Communism in Korea

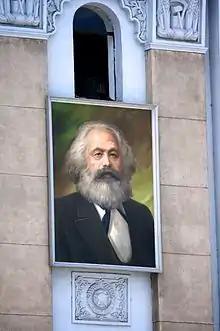
A portrait of Karl Marx on the wall of the Ministry of Foreign Trade. The portrait was removed in 2012 and reinstated in 2024.

Kim Il Sung advanced "Juche" as a slogan in a December 28, 1955, speech titled "On Eliminating Dogmatism and Formalism and Establishing "Juche" in Ideological Work". The "Juche" Idea itself gradually emerged as a systematic ideological doctrine under the political pressures of the Sino-Soviet split in the 1960s. The word "Juche" also began to appear in untranslated form in English-language North Korean works from around 1965. Kim Il Sung outlined the three fundamental principles of "Juche" in his April 14, 1965, speech "On Socialist Construction in the Democratic People's Republic of Korea and the South Korean Revolution". The principles are "independence in politics", "self-sustenance in the economy" and "self-defense in national defense" ("chawi").